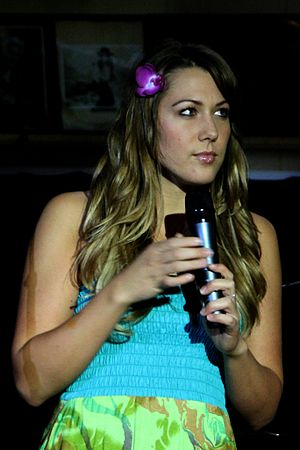
Colbie Caillat
Colbie Caillat
Colbie Marie Caillat er en amerikansk singer-songwriter.